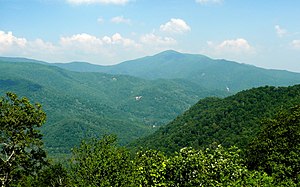
Great Balsam Mountains
Cold Mountain set fra Blue Ridge Parkway.
"Great Balsam Mountains eller bare Balsam Mountains er en bjergkæde i den vestlige del af North Carolina, USA. Lokalt kaldes bjergene ofte bare ""The Balsams"". Det meste af kæden ligger i Haywood County.